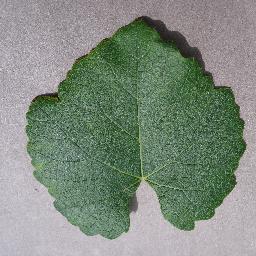
Label: Grape___healthy